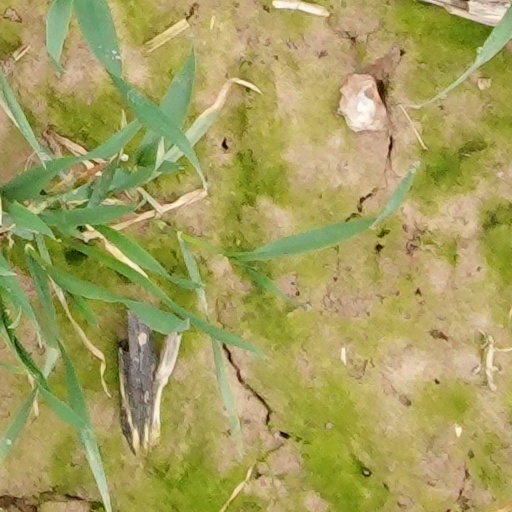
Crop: wheat